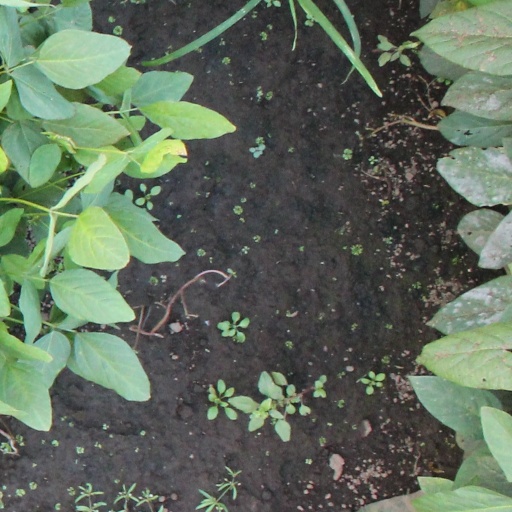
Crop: soybean